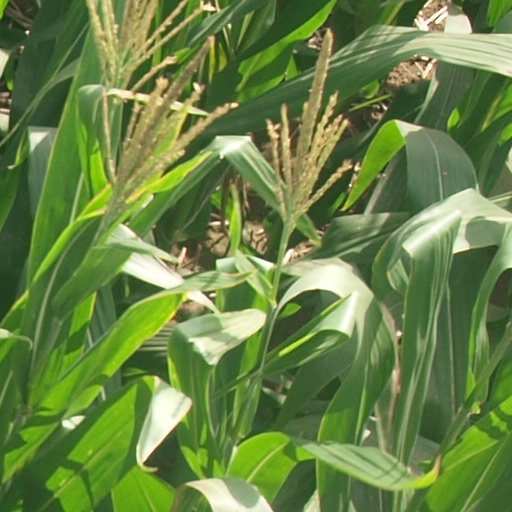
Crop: maize; corn